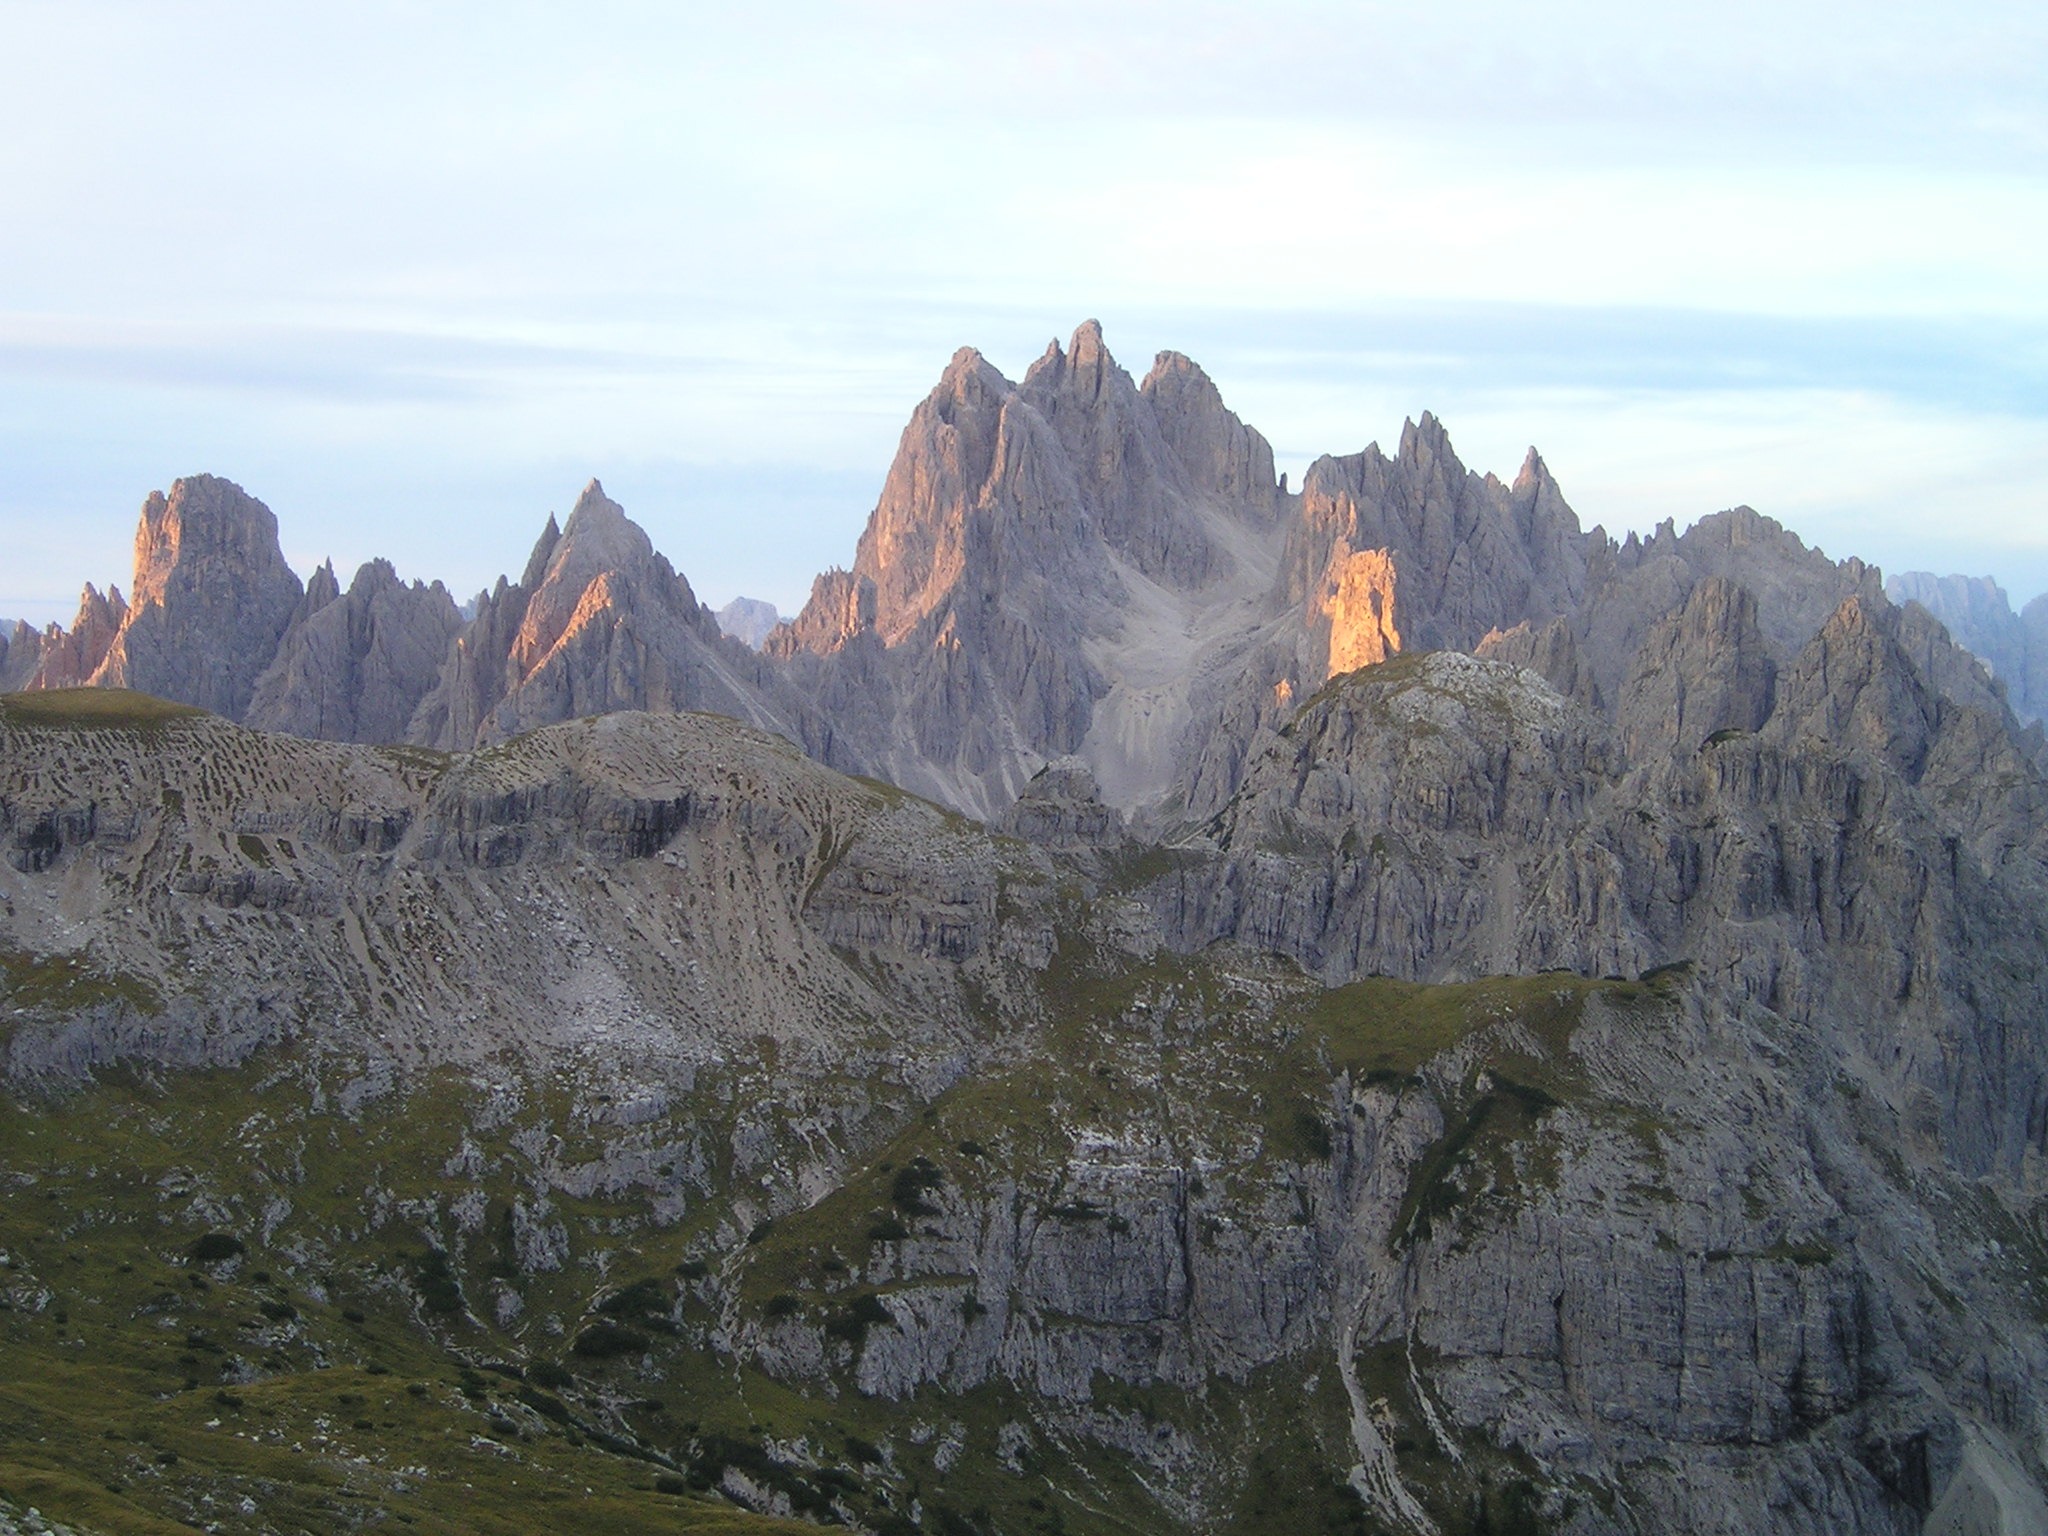
landscape, rock, wilderness, walking, mountain, sunrise, hiking, adventure, valley, mountain range, formation, cliff, park, italy, alpine, terrain, national park, ridge, summit, climb, geology, mountains, alps, badlands, plateau, dolomites, landform, mountain pass, sexten dolomites, geographical feature, mountainous landforms, einserkofel, zw lferkofel